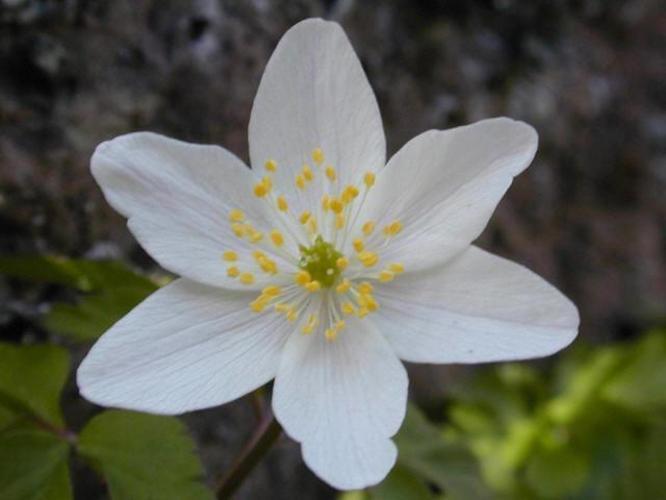
Label: windflower